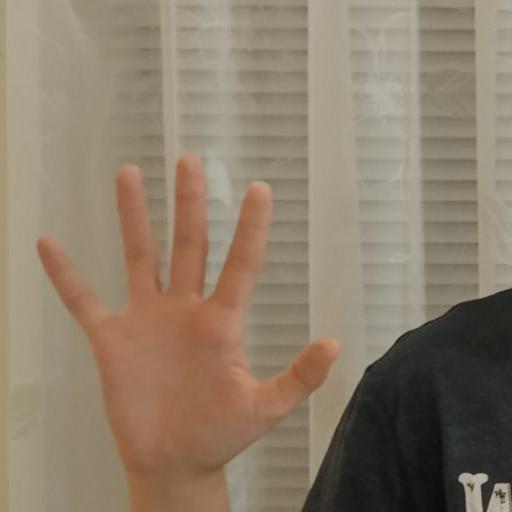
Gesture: palm